Lotus 79

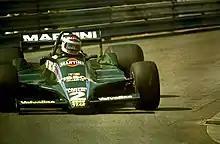
Carlos Reutemann driving the Martini Racing-liveried 79 at the 1979 Monaco Grand Prix

The 79 proved to be almost unbeatable during the 1978 Formula One season and provided an unprecedented level of domination; the team had already won in Argentina with Andretti and South Africa with Peterson. The 79 was first used during practice for the Monaco Grand Prix with Mario Andretti driving but he used the 78 in the race. The 79 was ready for the following round in Belgium with one car available for Andretti with Peterson using the older 78, the pair finished first with Andretti and second with Peterson. Same results in the same order at the Spanish Grand Prix as both drivers had exclusive use of the 79. The Swedish Grand Prix caused anger from several teams including Lotus because Brabham had redesigned their Brabham BT46B which was known as the "fan car". Andretti took pole and led till Niki Lauda's fan car passed him, Andretti would have his engine blow up and Peterson finish third behind Lauda and Riccardo Patrese's Arrows. After the race, Brabham voluntarily withdrew the BT46B. The 79 was first and second at France with Andretti first and Peterson second. The 79 had a double retirement at the British Grand Prix with Peterson retired from second place after seven laps with a fuel leak, Andretti led until lap twenty four when he pitted with a left rear puncture and whilst chasing the leading pack he blew his engine up. In Germany Andretti won but Peterson retired when his gearbox failed, the Austrian Grand Prix saw Peterson win but Andretti retired after he tried to pass Carlos Reutemann's Ferrari and the two touched with Andretti car spinning into the barriers. Holland was the last first and second for Lotus in its career with Andretti first and Peterson second. The Italian Grand Prix was a weekend to remember for all the right and wrong reasons for Lotus, Andretti qualified on pole but Peterson qualified sixth and had to use the older 78 after the 79 had sudden brake failure in the warm-up plus he was unable to fit into Andretti's spare car. The start was chaotic with Andretti being passed by Gilles Villeneuve's Ferrari and Lauda's Brabham. Peterson had a poor start plus bunching around him caused a collision between him, Patrese's Arrows and James Hunt's McLaren. Peterson's car caught fire and Hunt dragged the Swede free and laid in the middle of the track fully conscious, but with severe leg injuries. Peterson had an operation and would die on the Monday after the race. Andretti would take the restart and would be first on the road but finished sixth after he and Villeneuve both jumped the restarted race. Jean-Pierre Jarier took over the second Lotus in the United States and was running third till he ran out of fuel with four laps to go, Andretti led for the opening laps but he had a brake issue and later on his engine blew. The Canadian Grand Prix had problems for Andretti as he attempted to pass John Watson's Brabham and the two made contact dropping the American almost to the back of the field and finished tenth. Jarier took pole and led until an oil leak.